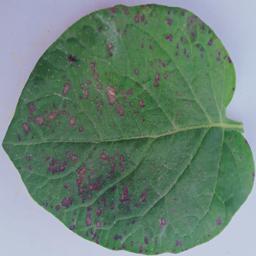
Etiqueta: Tizon_Temprano